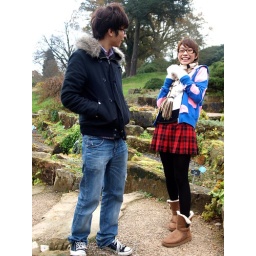
We had nice wander around the huge gardens and glass houses before the rain set in :)